Talking About Detective Fiction

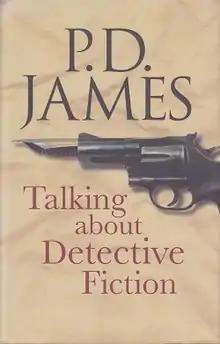
First UK edition

Talking About Detective Fiction is a book written by P. D. James and published by Knopf Doubleday (owned by Penguin Random House) on 1 December 2009. It won the Anthony Award for Best Critical Non-Fiction in 2010.